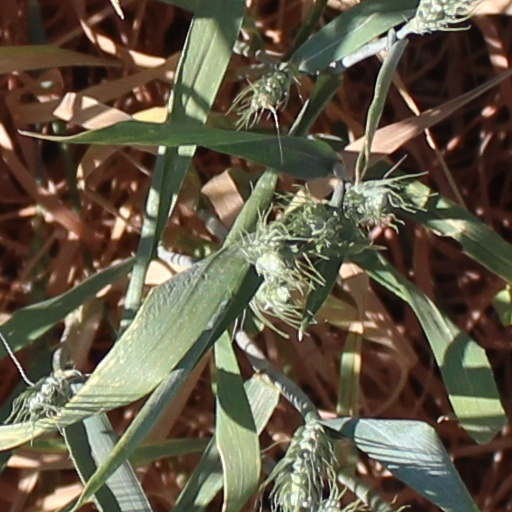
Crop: wheat